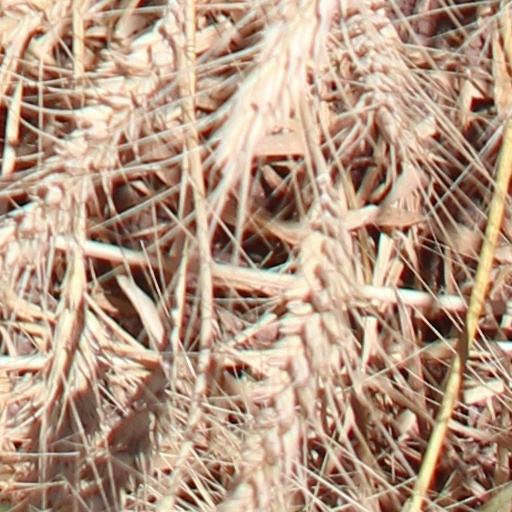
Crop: wheat